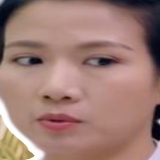
diễn viên Nguyễn Thùy Dương (Muối Tỷ)